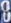
Number: 8